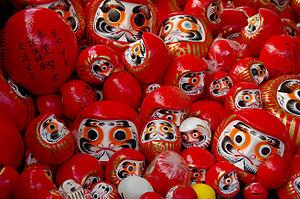
Les poupées traditionnelles japonaises sont appelées en japonais ningyō.